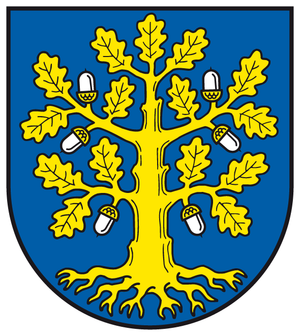
Weferlingen est une ancienne municipalité de l'arrondissement de la Börde, en Saxe-Anhalt, en Allemagne. Elle fusionne le 1ᵉʳ janvier 2010 avec plusieurs municipalités pour former la ville d'Oebisfelde-Weferlingen.